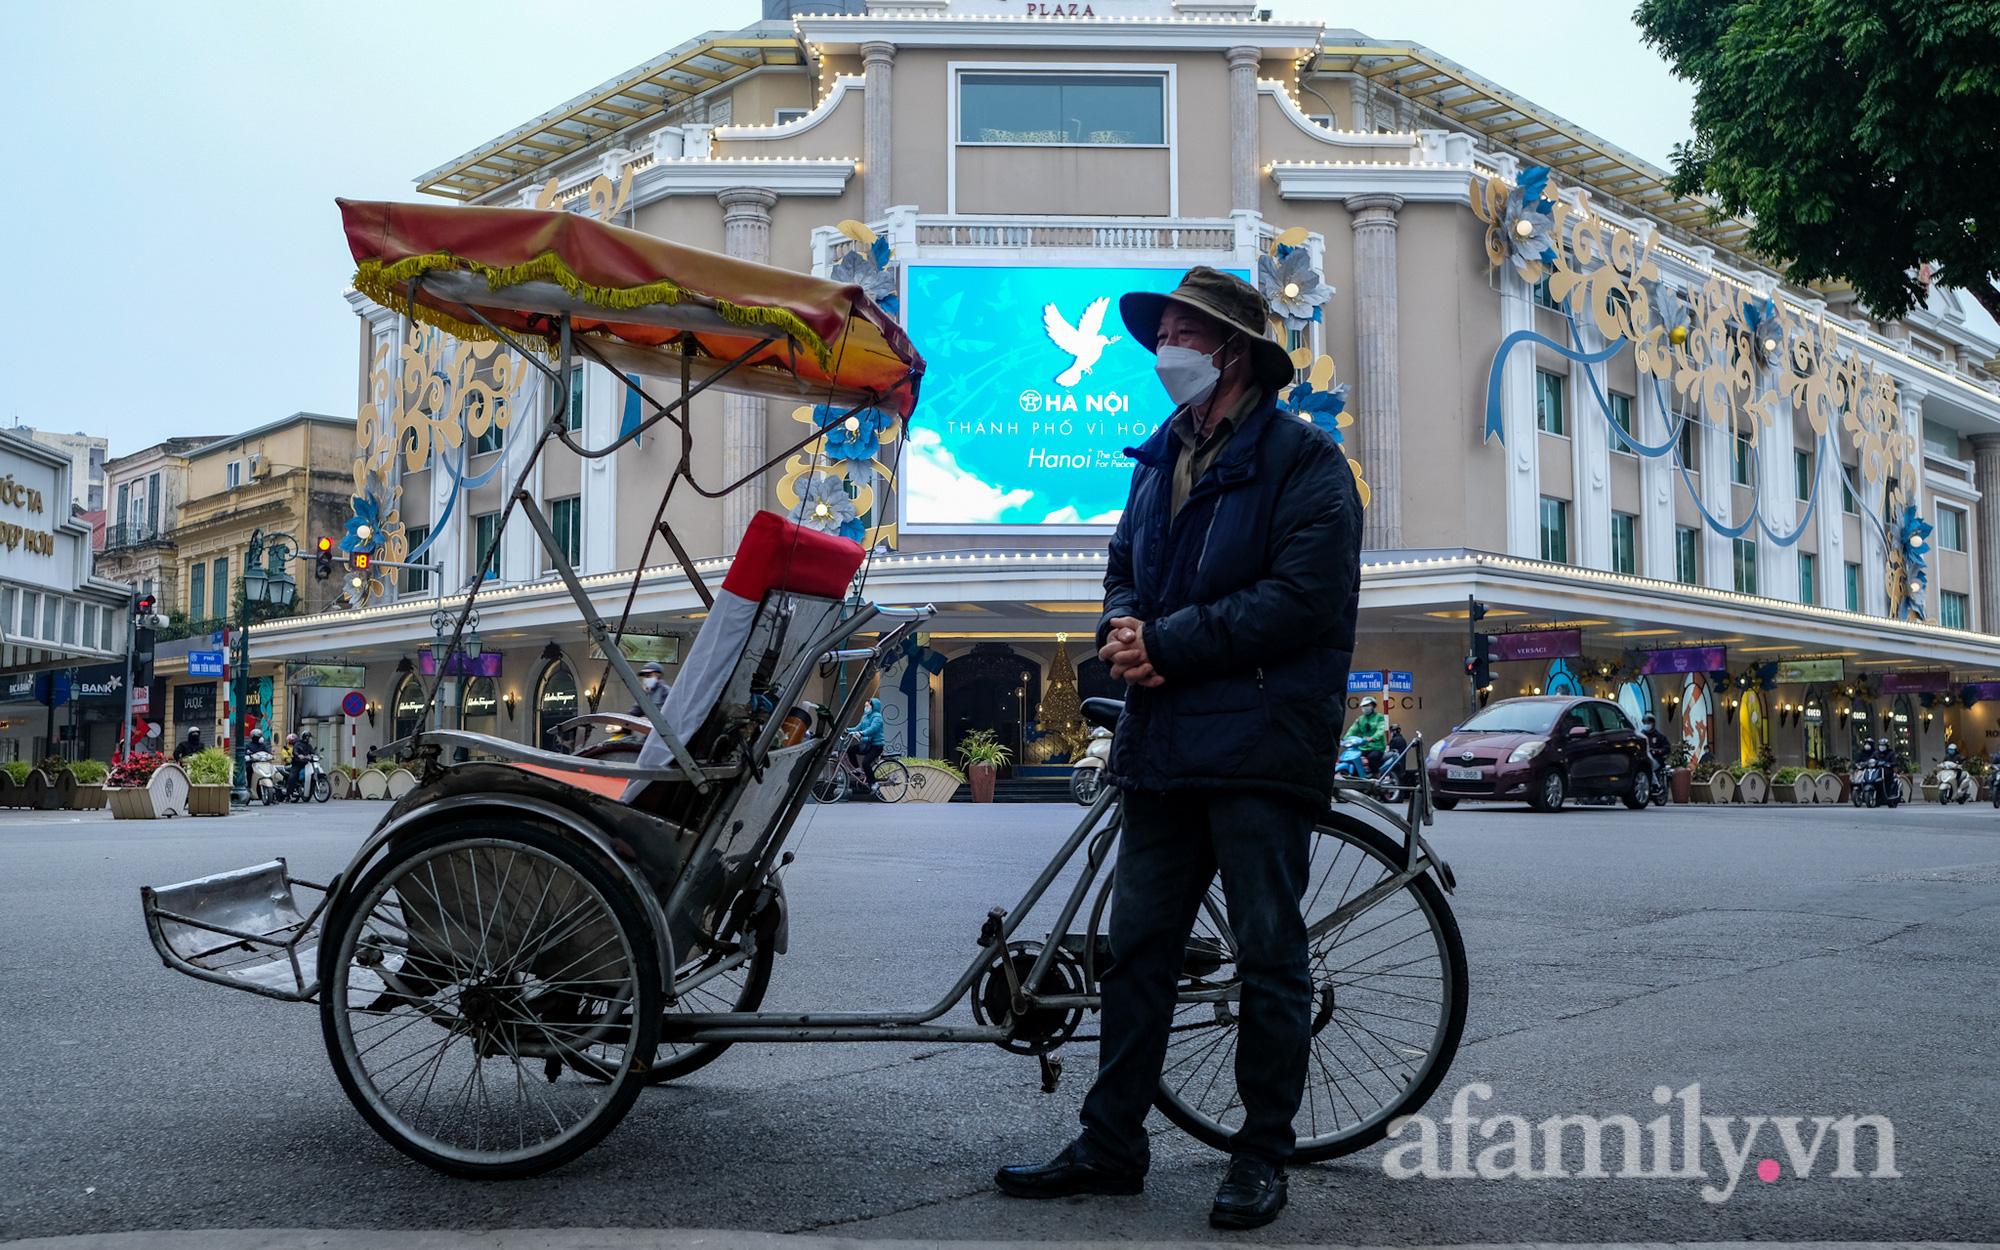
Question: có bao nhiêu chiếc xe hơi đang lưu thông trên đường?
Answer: có một chiếc xe hơi đang lưu thông trên đường